2015 Los Angeles Dodgers season

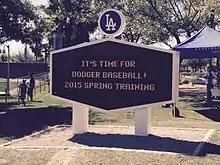
Sign greeting visitors to Dodgers spring training

On December 10, the Dodgers traded second baseman Dee Gordon, starting pitcher Dan Haren, utility infielder Miguel Rojas and a player to be named later or cash to the Miami Marlins in exchange for starting pitcher Andrew Heaney, reliever Chris Hatcher, utility player Enrique Hernández and minor league catcher/infielder Austin Barnes. They then sent Heaney to the Los Angeles Angels of Anaheim for second baseman Howie Kendrick. Lavarnway was designated for assignment to make room on the roster, and was later claimed off waivers by the Chicago Cubs.